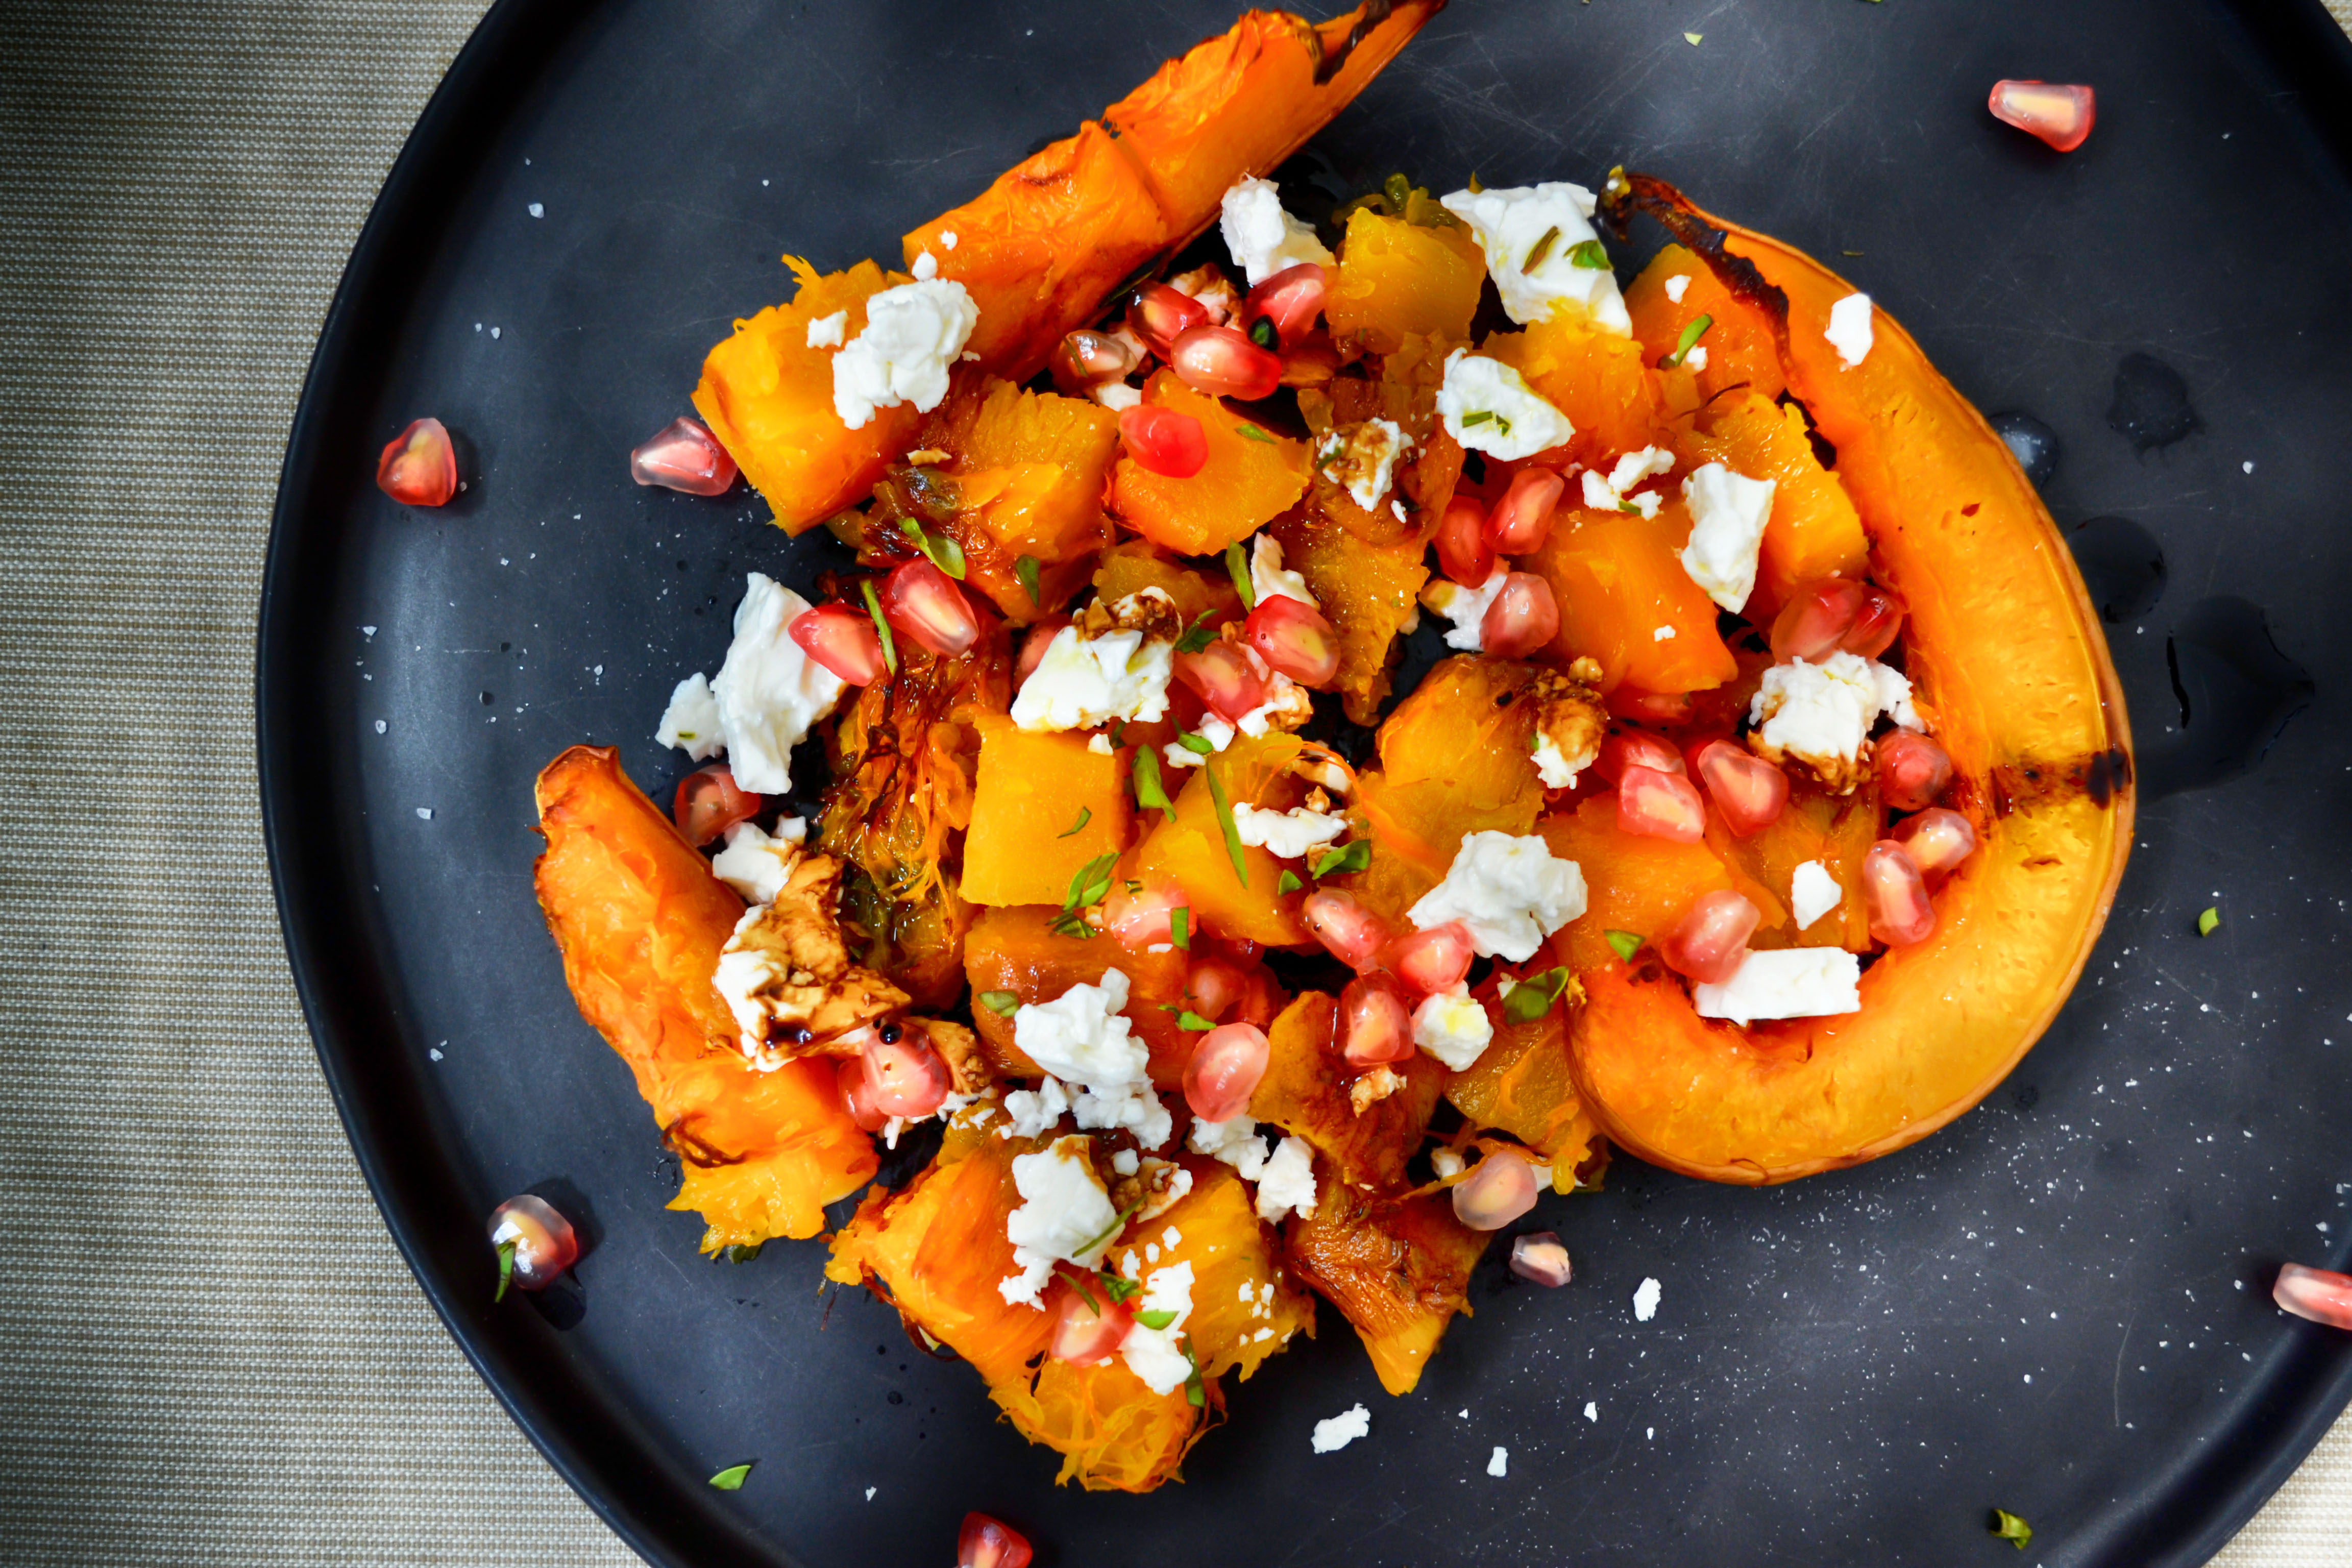
pumpkin, sweet potato, salad, vegetarian, cheese, pomegranate, seeds, delicious, tasty, healthy, snack, fresh, min, basil, dressing, plated, macro, autumn, seasonal, season, yellow, color, food, food photography, vegetable, dish, vegetarian food, cuisine, butternut squash, recipe